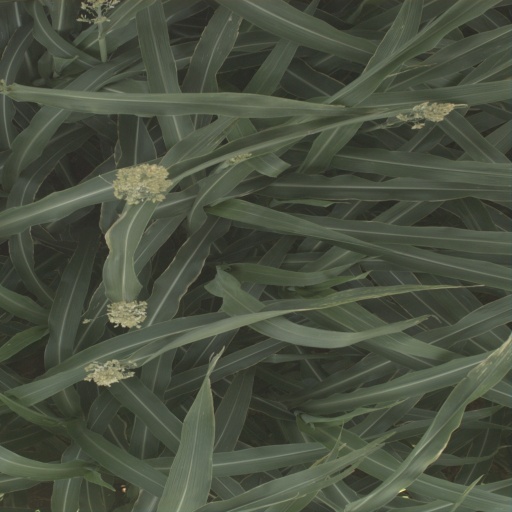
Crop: sorghum